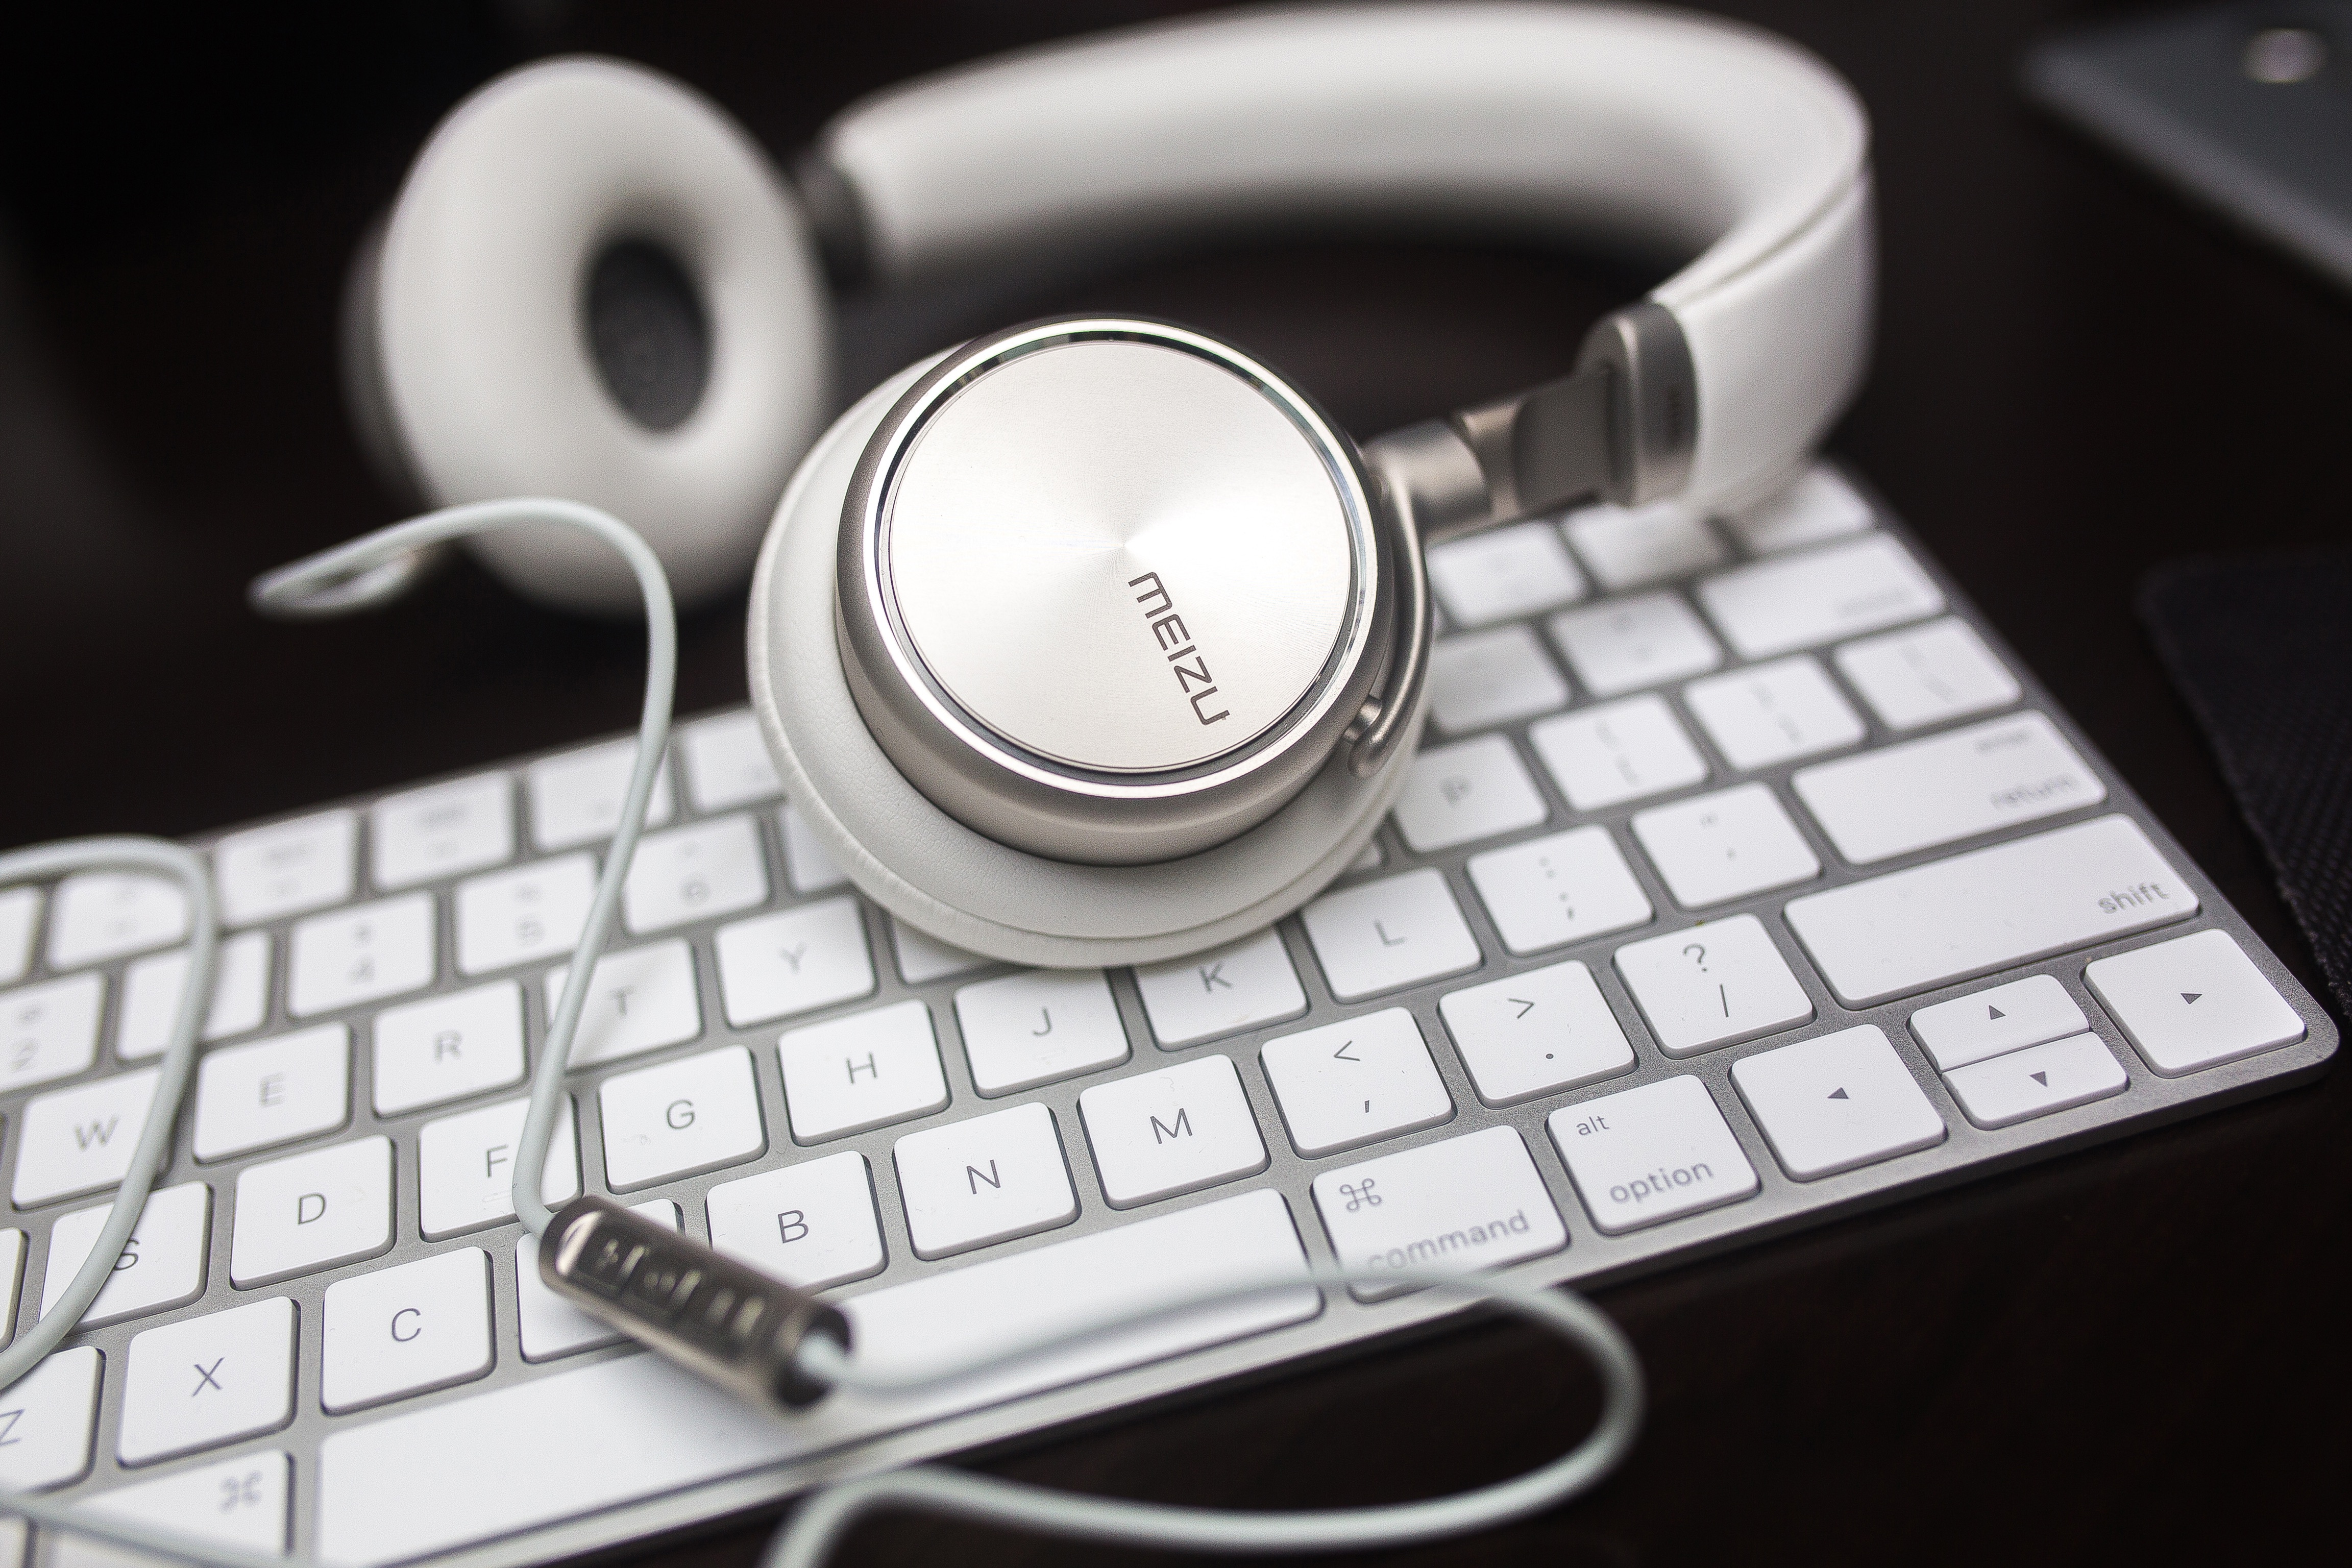
hand, black and white, keyboard, technology, headphone, gadget, mobile phone, electronic, close up, headset, multimedia, computer keyboard, electronic device